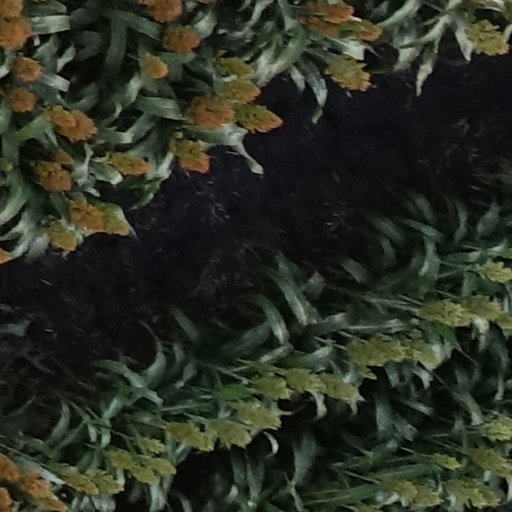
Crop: sorghum